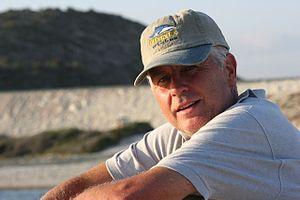
Colombia magia salvage est un documentaire colombien réalisé par Mike Slee et produit par le Grupo Éxito, la Fundación Ecoplanet et Off The Fence. Le film, qui montre un aperçu de la biodiversité de la Colombie, est tourné par un groupe de cinéastes qui ont exploré 85 lieux de tournage compris dans vingt écosystèmes. En 2015, il s'agit du film colombien le plus vu en Colombie.